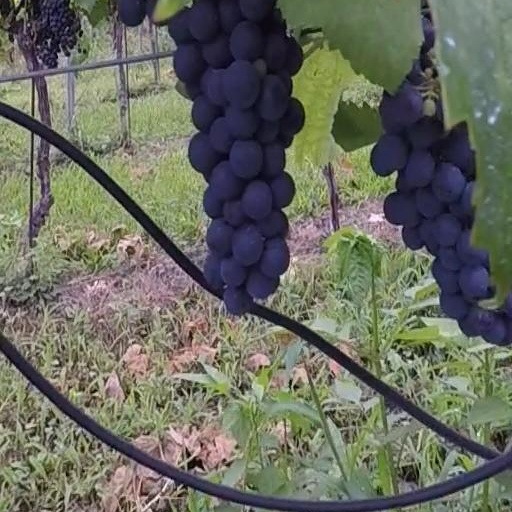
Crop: grape